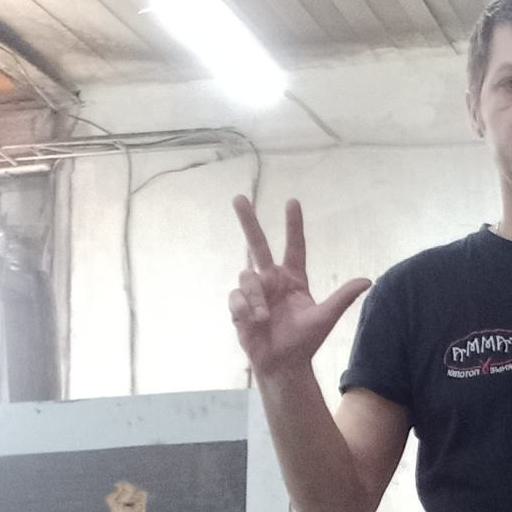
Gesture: three2